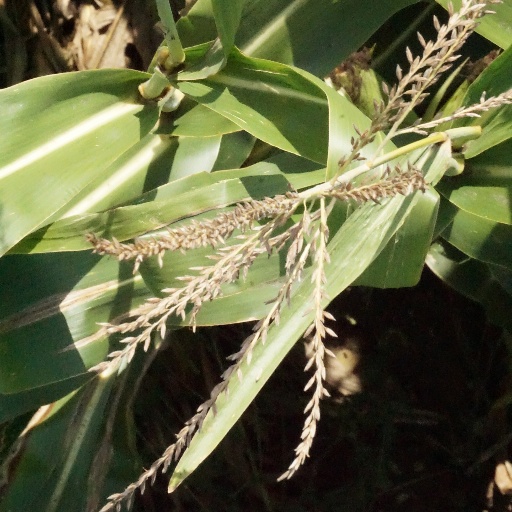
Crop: maize; corn